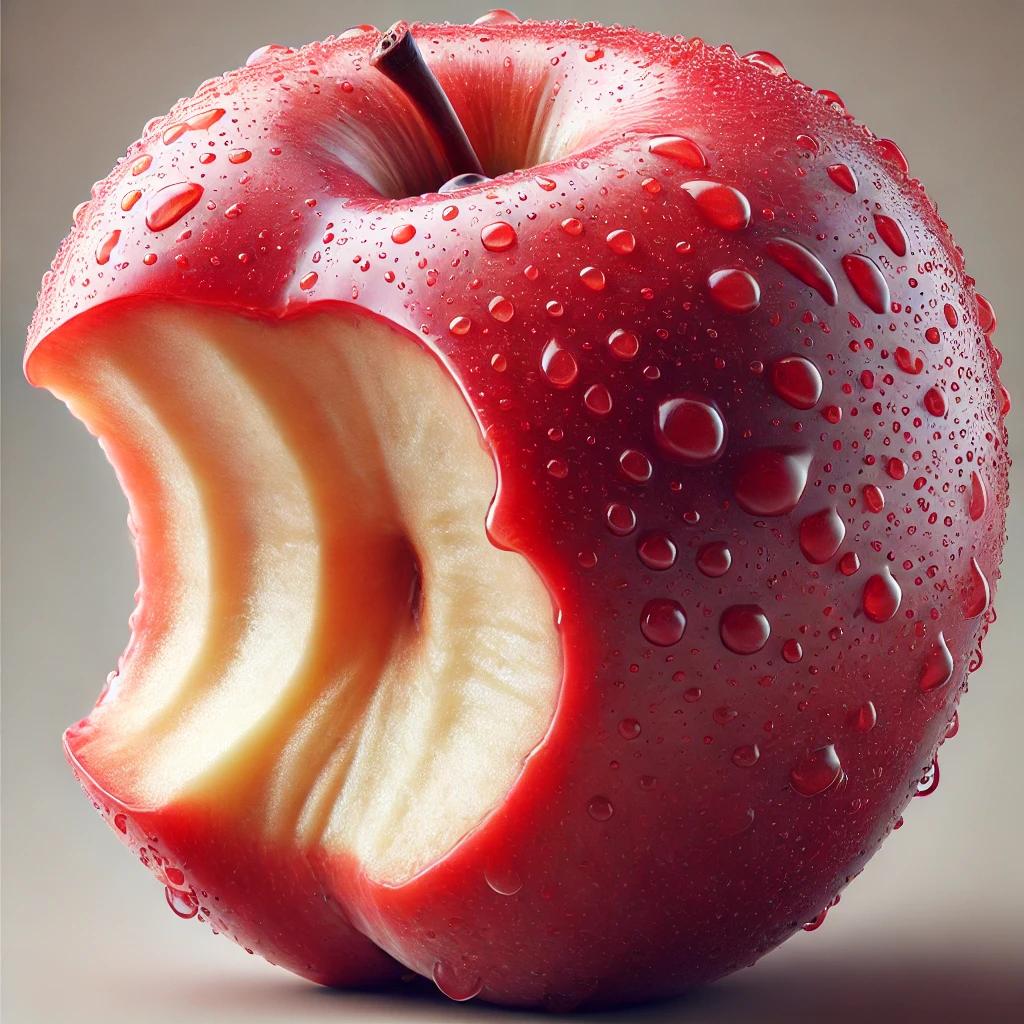
Etiqueta: orgánico